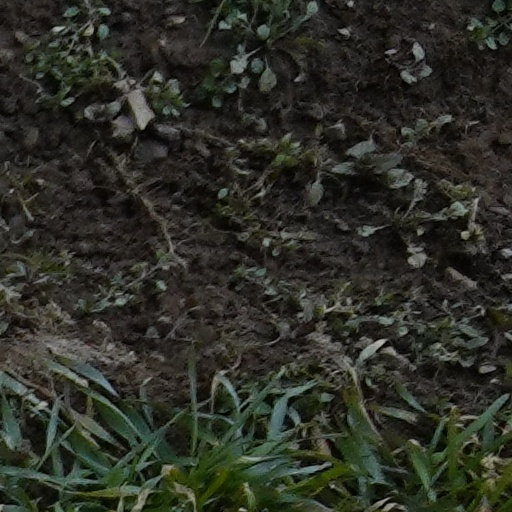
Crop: wheat